Catherine Earnshaw

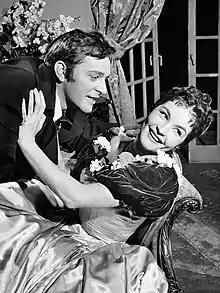
Catherine (portrayed by Yvonne Furneaux) and Heathcliff (Richard Burton) as portrayed in a 1958 adaptation of "Wuthering Heights".

Catherine Earnshaw (later Catherine Linton) is the female protagonist of the 1847 novel "Wuthering Heights" written by Emily Brontë. Catherine is one of two surviving children born to Mr. and Mrs. Earnshaw, the original tenants of the Wuthering Heights estate. The star-crossed love between her and Heathcliff is one of the primary focuses of the novel. Catherine is often referred to as "Cathy," particularly by Heathcliff.